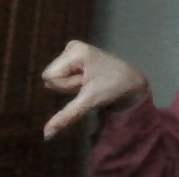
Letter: waw